Rogue Trader (film)

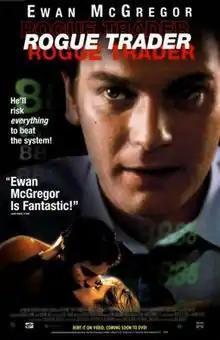
Video-release poster

Rogue Trader is a 1999 British biographical drama film written and directed by James Dearden and starring Ewan McGregor and Anna Friel. The film centers on the life of former derivatives broker Nick Leeson and the 1995 collapse of Barings Bank.